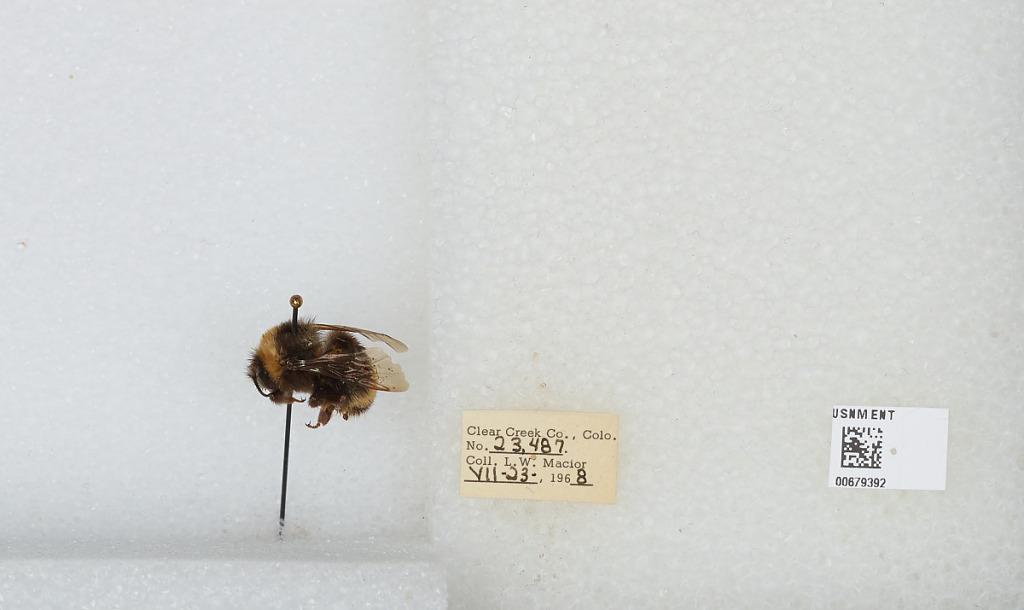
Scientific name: Bombus (Bombus) occidentalis Greene
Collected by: L. Macior
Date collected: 1968-7-23
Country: United States
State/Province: Colorado
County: Clear Creek
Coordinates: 39.6958, -105.725